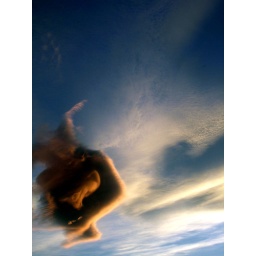
There's a chicken in the sky vol.2